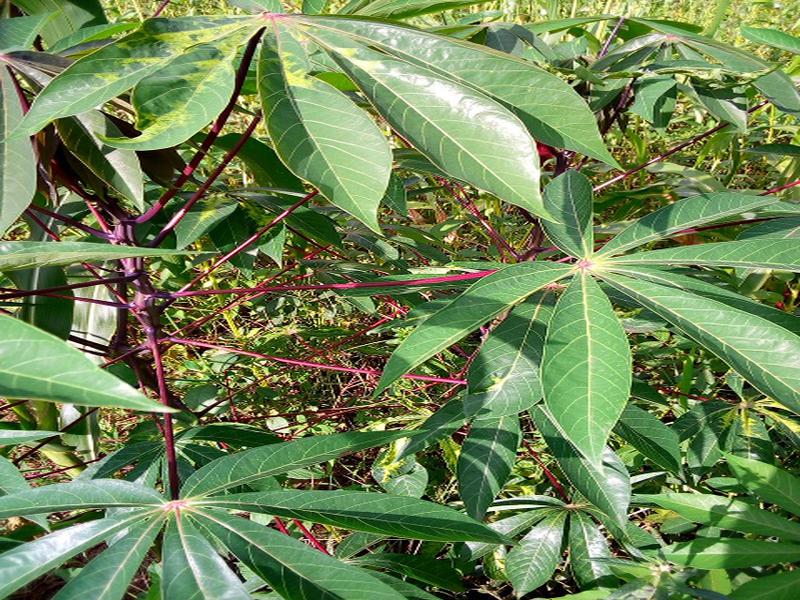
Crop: cassava
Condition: mosaic_disease